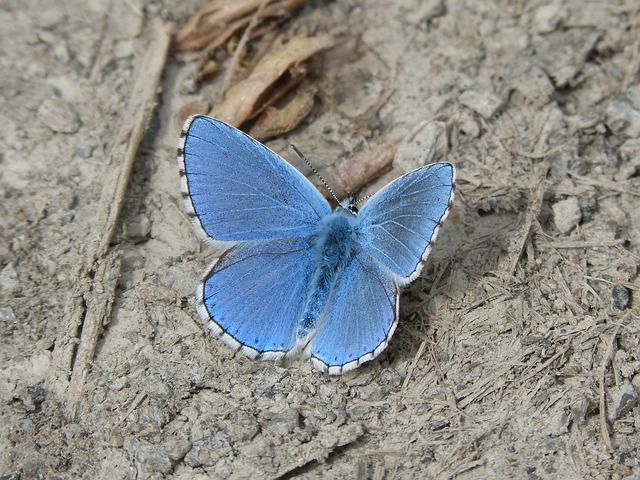
Label: farfalla